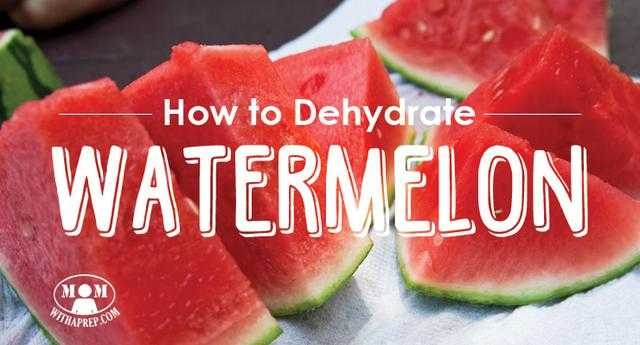
Label: Watermelon